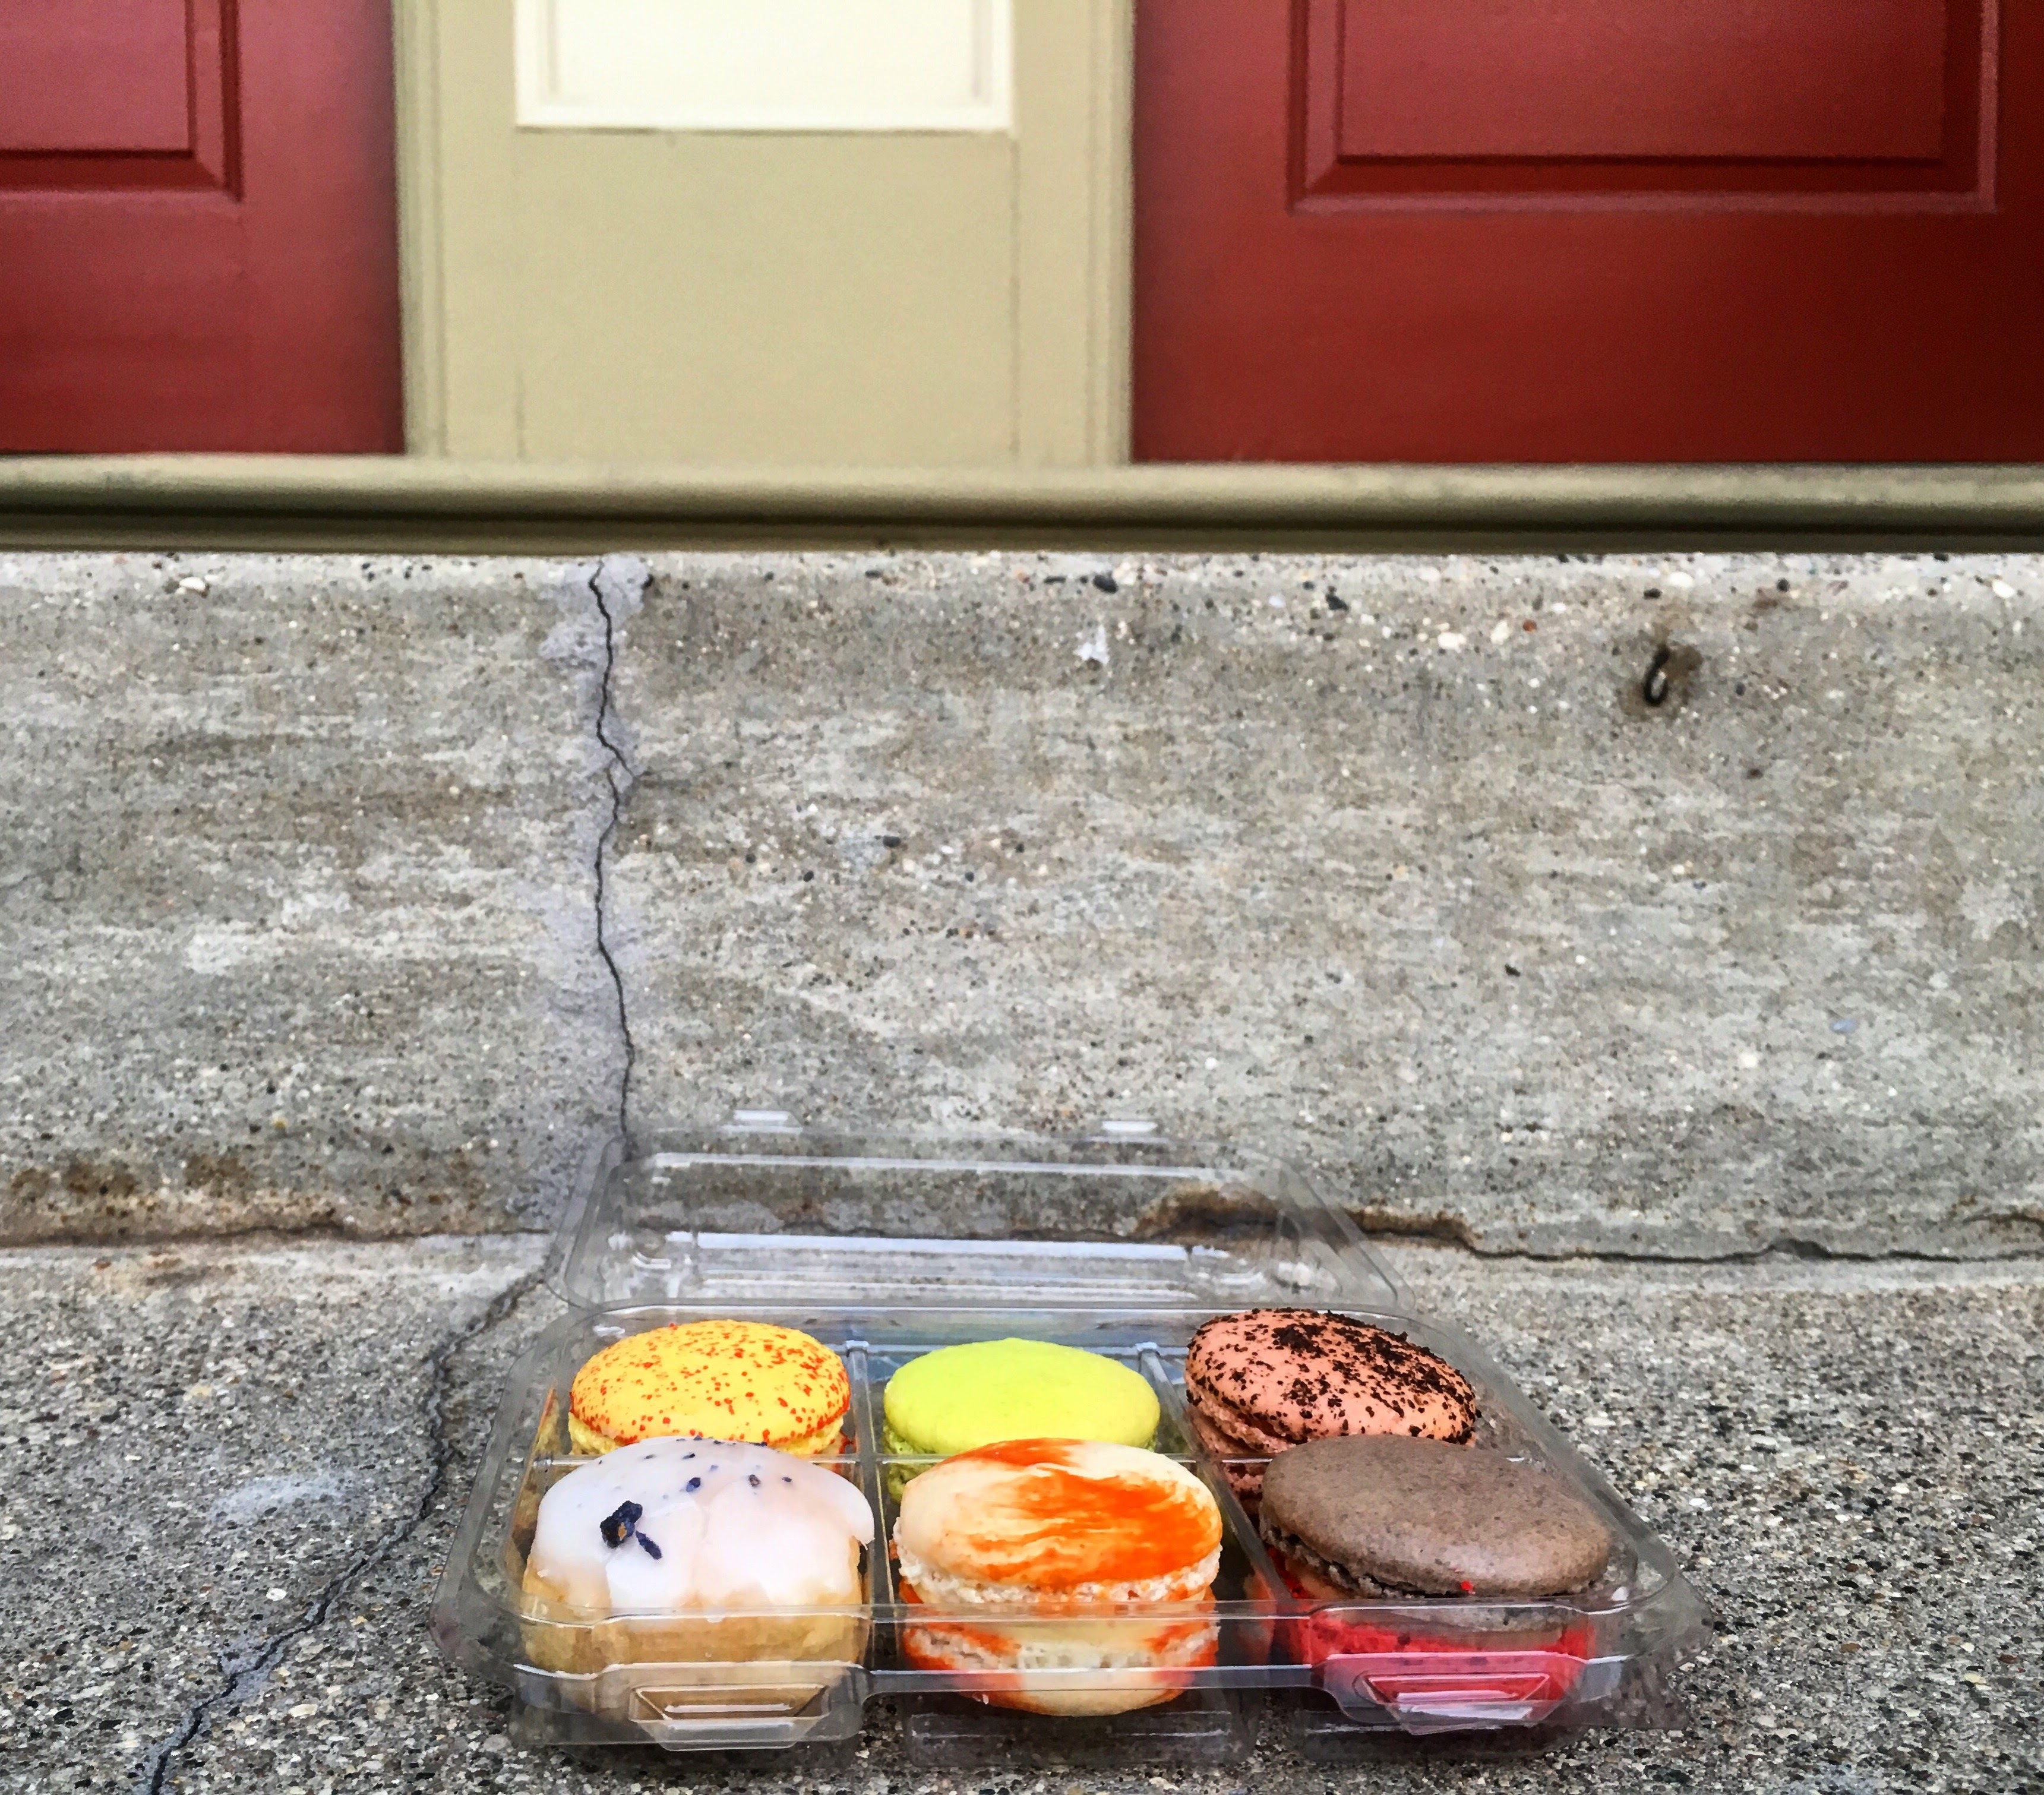
meal, food, red, produce, color, flooring